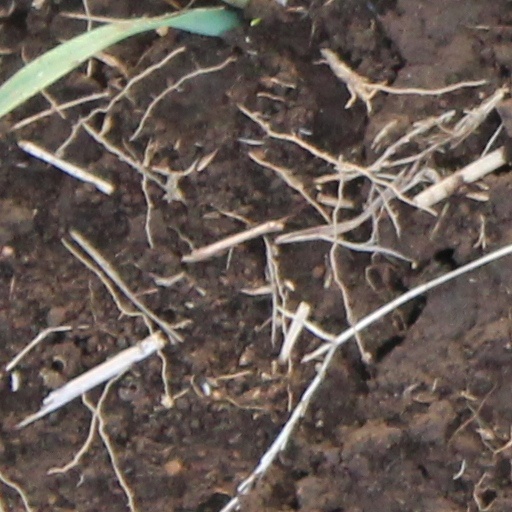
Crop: wheat